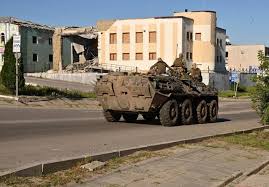
Label: BTR-80